Pont Saint-Martin

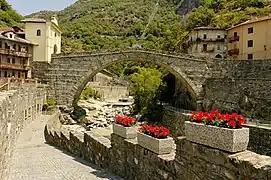
The "Pont Saint-Martin"

The Pont Saint-Martin is a Roman bridge in the Aosta Valley in Italy dating to the 1st century BC.